Bhama Vijayam

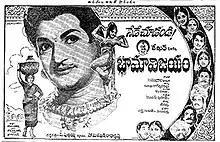
Theatrical release poster

Bhama Vijayam is a 1967 Indian Telugu-language swashbuckler film, produced by Somasekhar and Radha Krishna, and directed by C.Pulliah. It stars N. T. Rama Rao and Devika, with music composed by T. V. Raju. The film is based on "Gollabhama" (1947) which itself is based on the stories of "Kaasi Majililu" written in Telugu by Madhira Subbanna Deekshitulu.